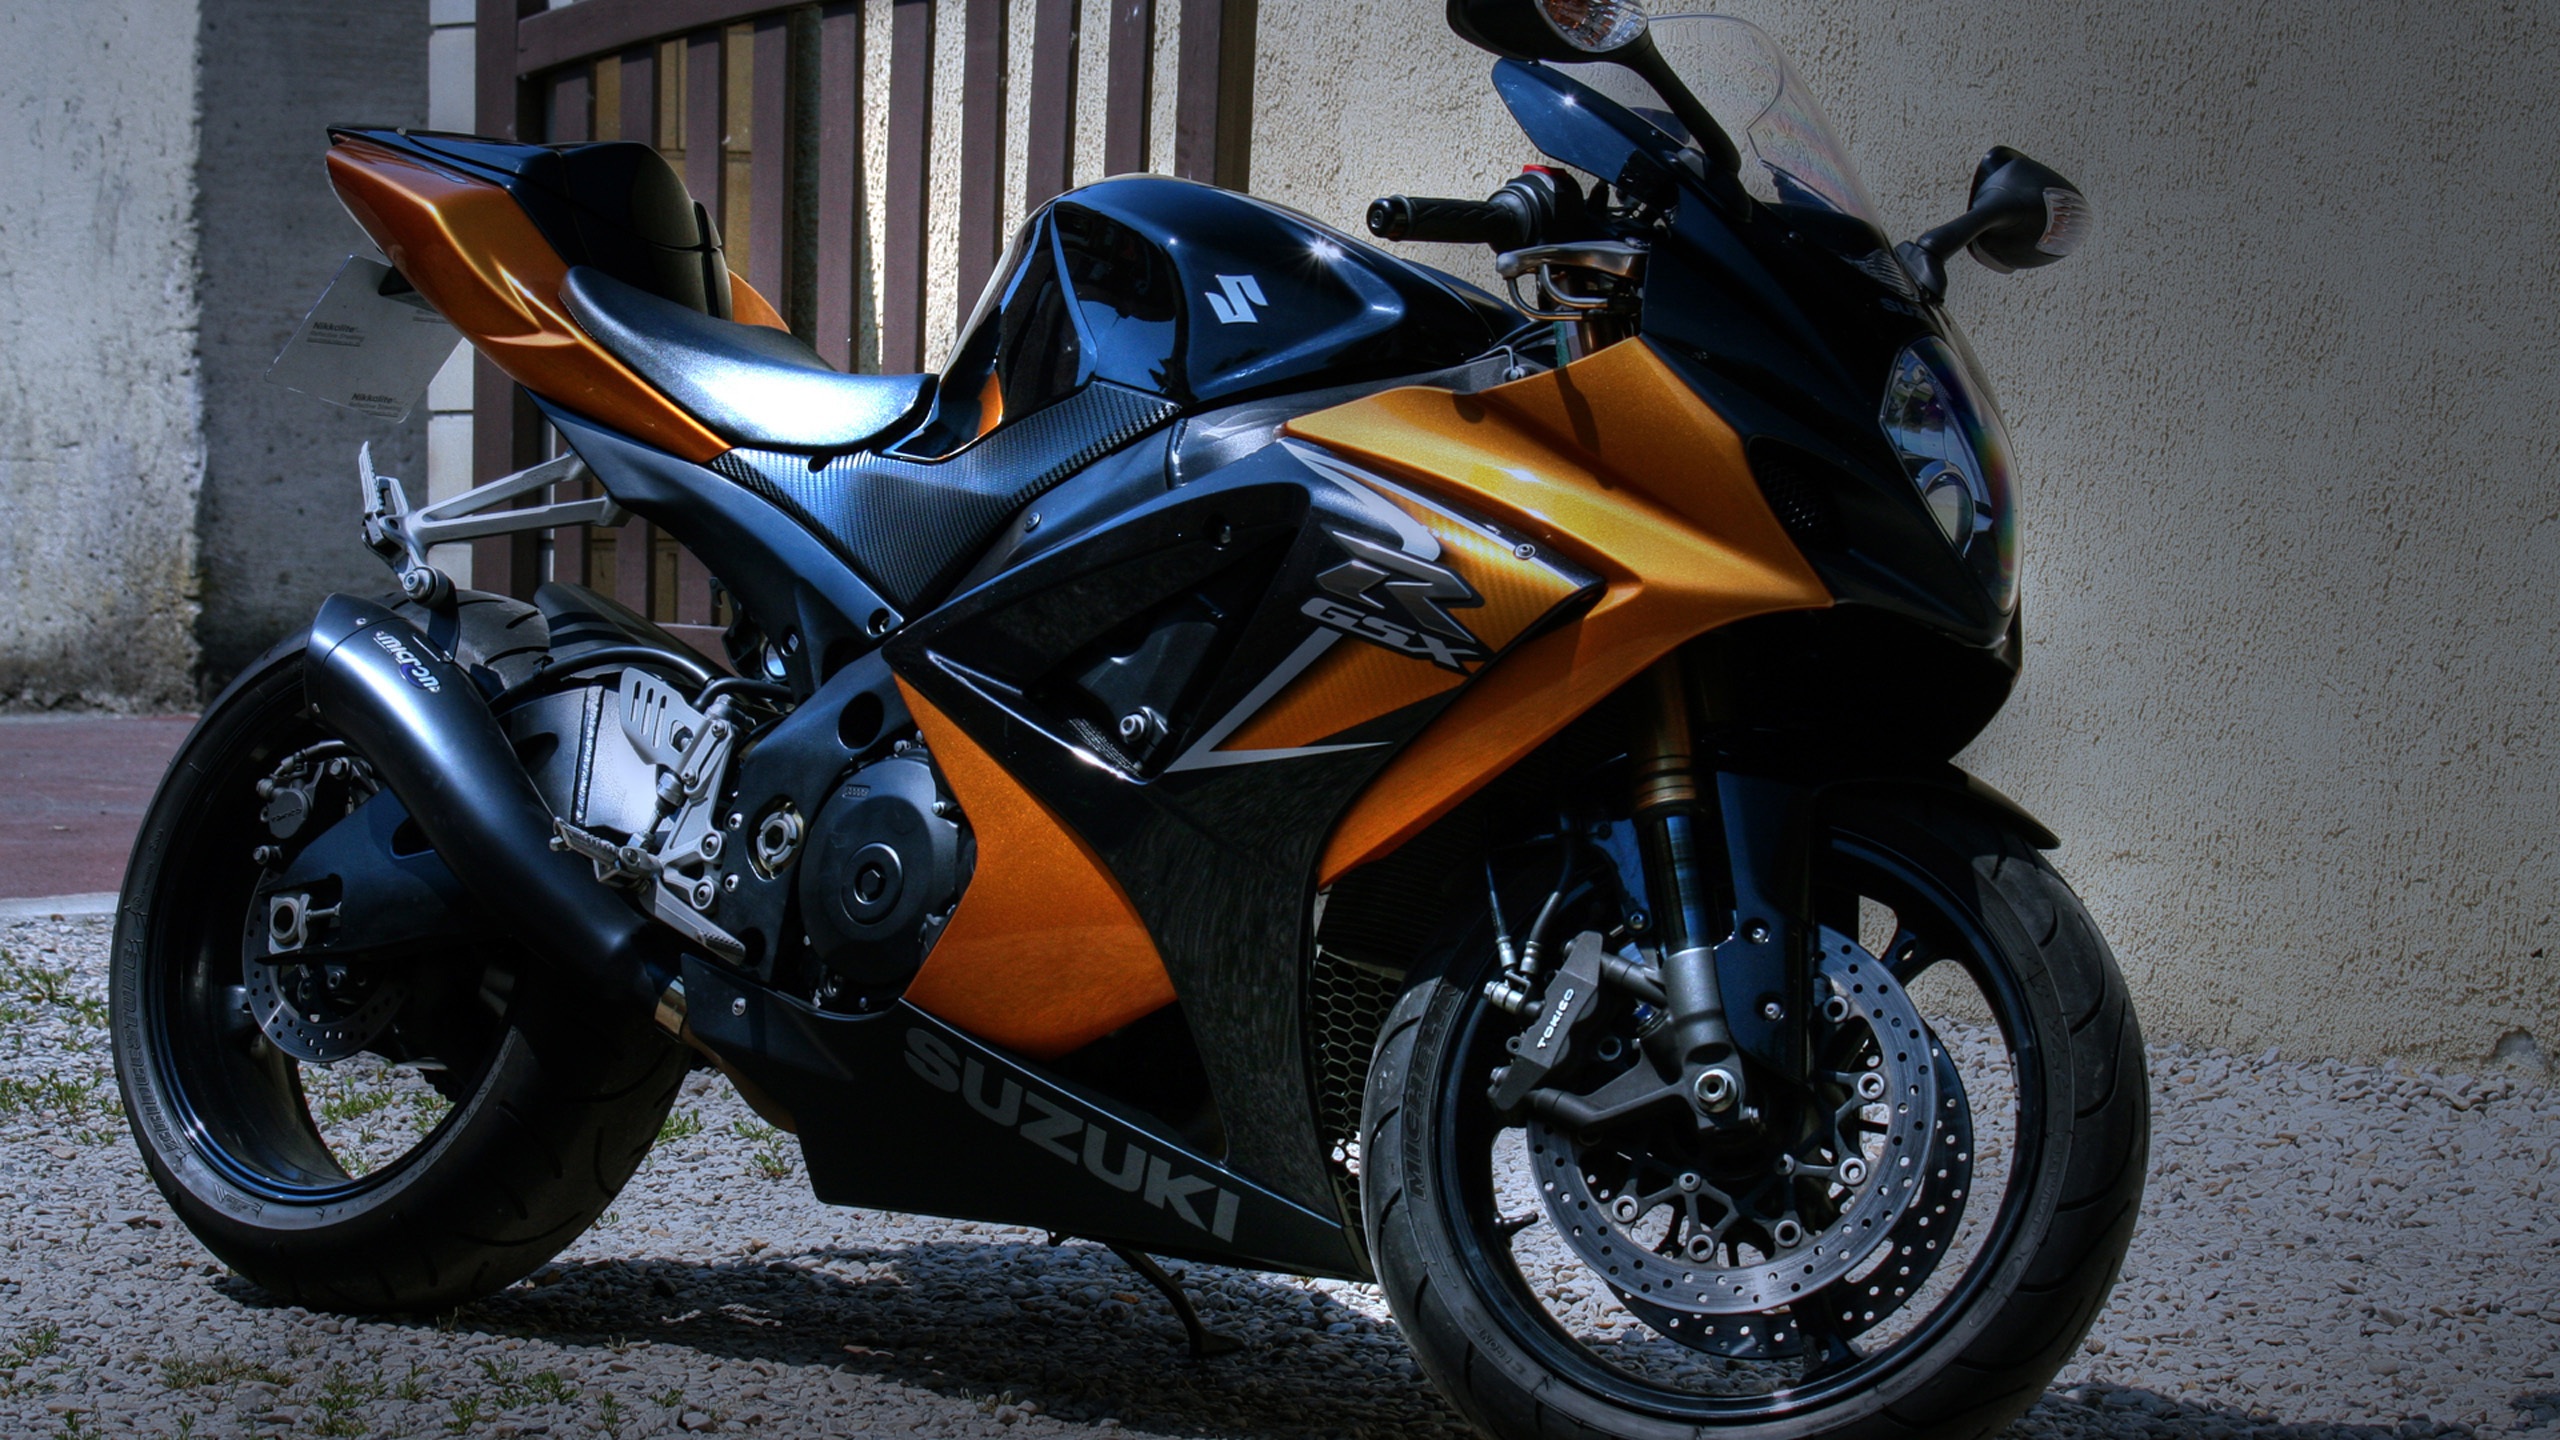
car, wheel, vehicle, motorcycle, honda, cruiser, motorcycling, land vehicle, automobile make